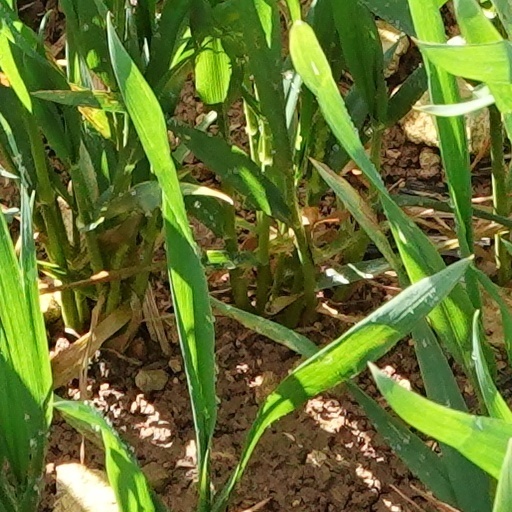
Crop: wheat